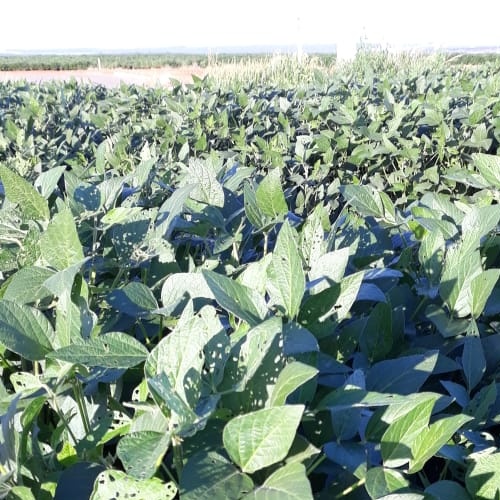
Label: Diabrotica_speciosa